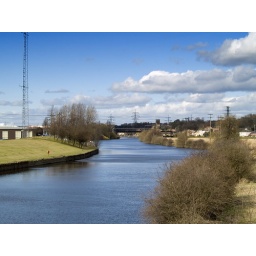
View down the river from the bridge over the River Aire at Ferrybridge Power Station